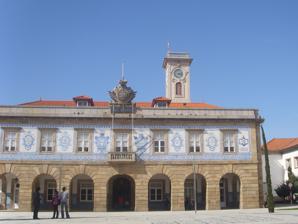
Building: Póvoa de Varzim City Hall
Country: Portugal
Year built: 1791
Póvoa de Varzim City Hall. Póvoa de Varzim City Hall (Portuguese: Câmara Municipal da Póvoa de Varzim ) is the seat of government of the municipality of Póvoa de Varzim , Portugal . It houses the office of the mayor of Povoa de Varzim, the city council chamber, as well as other city services. The current building was designed by Reinald Oudinot in late 18th-century Neoclassical style and is located at Praça do Almada square in Póvoa de Varzim City Center . Póvoa's original town hall is located at Praça Velha , the late medieval core of the municipality of Póvoa de Varzim. History Póvoa de Varzim City Hall was part of the project for the urban rearrangement of Póvoa de Varzim in late 18th century aiming to build a new civic center and replacing an earlier town hall, during the reign of Queen Maria I . The project was delivered by the shire's corregedor Francisco de Almada e Mendonça to the French engineer Reinaldo Ourdinot. The project started being executed in 1790-1791. The new city hall aimed to substitute the ancient and small town hall in the Old Square , insufficient for the diverse municipal departments and other functions that the ancient town hall had, the new project also took into account the considerable increase in population. The new city hall, with its political functions beginning in 1807, was built to serve as the headquarters of the municipal powers and as a retirement home for the shire's corregedores (representatives of the royal jurisdiction). Architecture City Hall in mid-19th century The town hall was built between 1790 and 1791 to a design by French engineer Reinald Oudinot. The building follows the neoclassical principles of late 18th-century urbanism. The façade is solid and slightly archaic, reminding the English feitoria in Porto, which is visible in the arch stonework in the ground floor. The upper floor has rectangular windows over the ground floors' arches axes. The straight platband that completes the façade is cut, at the middle, by an imposing royal coat-of-arms. In an 1868 description it was said about the building: "One of the buildings that immediately grabs the attention of the traveler, once entering the town, it is, without doubt, the town hall. It is located in a beautiful square, named do Almada, in the town centre, and it has majestic appearance". The building's present-day appearance is due to the actions of Rocha Peixoto and financial support from the Bonitos de Amorim family, a local family who got rich in Brazil, who added azulejos , in 1908–10, a work by the Belgian painter Joseph Bialman. Since 1974, the building is protected by the Portuguese national monuments institute, the IGESPAR, as a "Building of Public Importance". References